John Adams

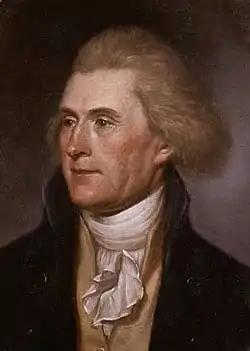
Thomas Jefferson, Adams's vice president, attempted to undermine many of his actions as president and eventually defeated him for reelection in the 1800 presidential election.

As vice president, Adams largely sided with the Washington administration and the emerging Federalist Party. He supported Washington's policies against opposition from anti-Federalist Republicans. He cast 29 tie-breaking votes, and is one of only three vice presidents who have cast more than 20 during their tenure. He voted against a bill sponsored by Maclay that would have required Senate consent for the removal of executive branch officials who had been confirmed by the Senate. In 1790, Jefferson, James Madison, and Hamilton struck a bargain guaranteeing Republican support for Hamilton's debt assumption plan in exchange for the capital being temporarily moved from New York to Philadelphia, and then to a permanent site on the Potomac River to placate Southerners. In the Senate, Adams cast a tie-breaking vote against a last-minute motion to keep the capital in New York.